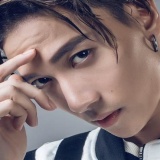
ca sĩ S.T Sơn Thạch